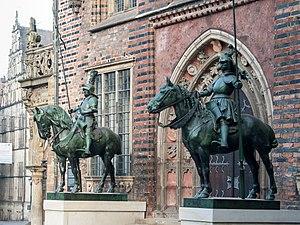
Cet article recense les statues équestres en Allemagne.